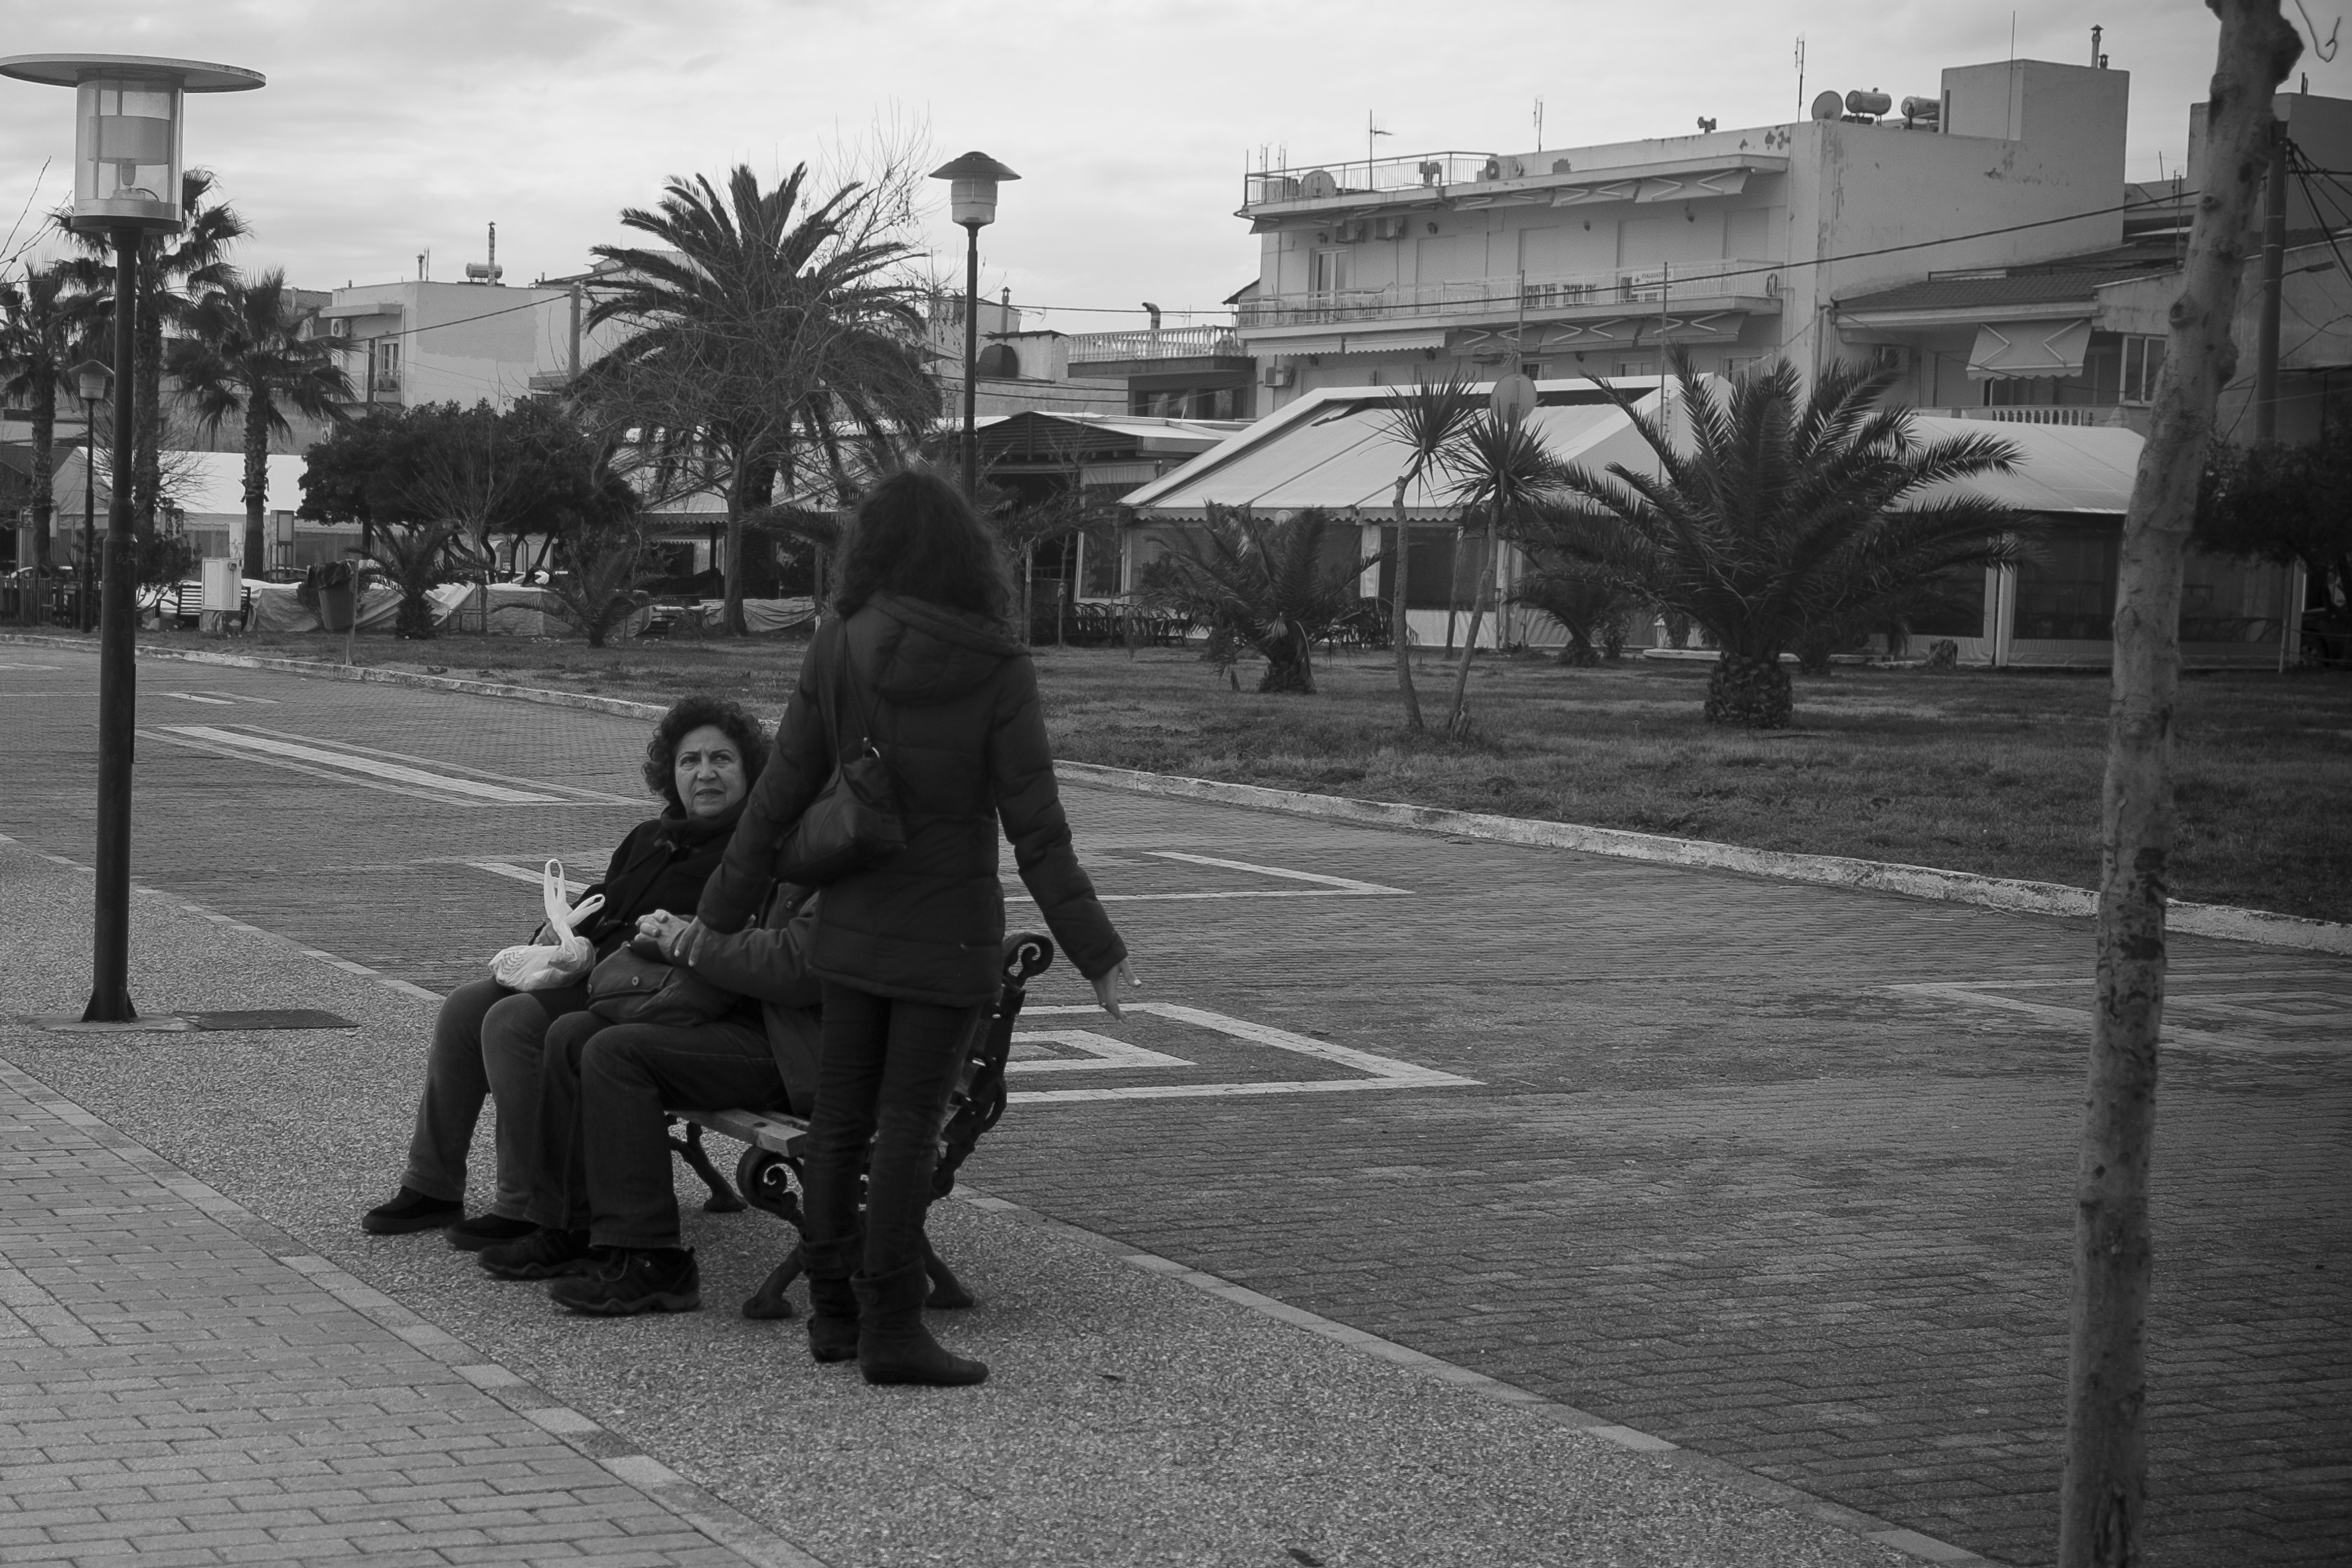
pedestrian, black and white, road, white, street, photography, urban, travel, fujifilm, sitting, black, monochrome, bw, blackandwhite, blackwhite, infrastructure, photograph, snapshot, noiretblanc, greece, fuji, shape, fujixt1, fujix, macedonia, timeless, makedonia, neaparamos, monochrome photography, human positions